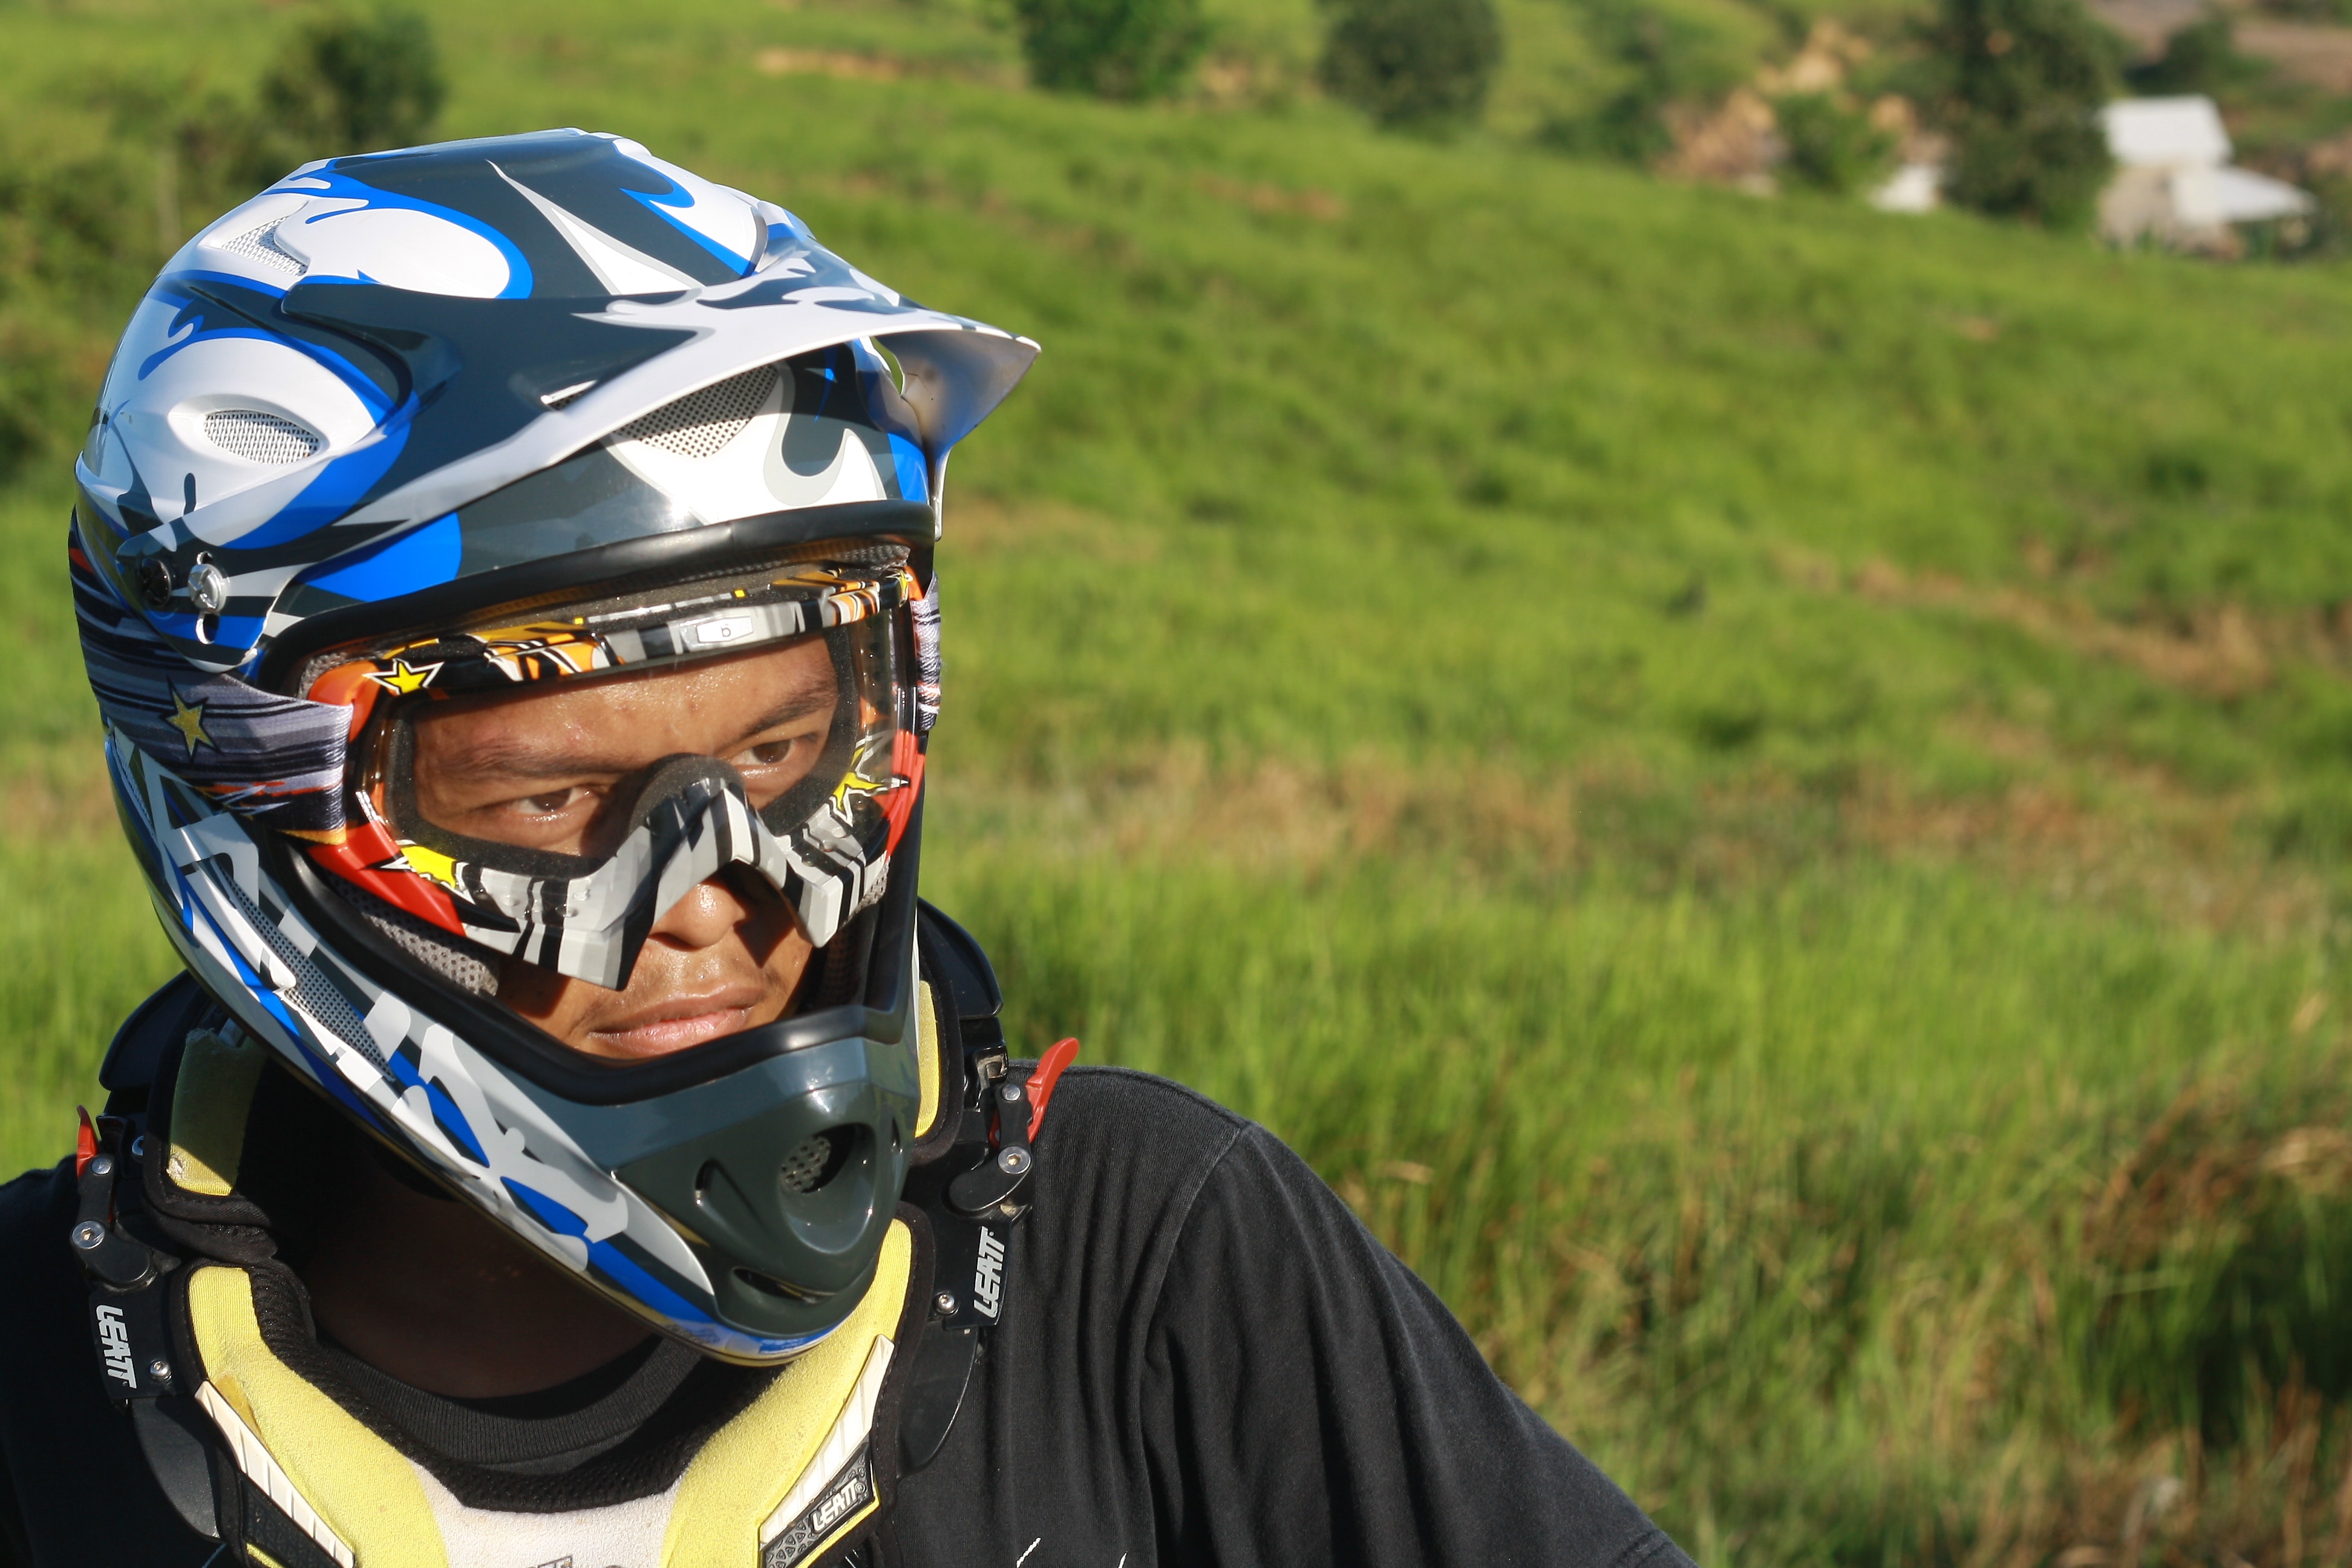
helmet, personal protective equipment, motorcycle helmet, sports gear, vehicle, sports equipment, headgear, sports, recreation, bicycle clothing, downhill mountain biking, bicycle helmet, mountain bike, racing, motocross